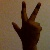
The image shows a hand gesture representing the number 3 in Indian Sign Language.